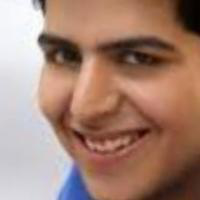
Age group: age 11-20